Radio code

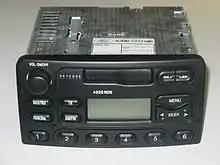
A Ford 4000 model audio unit that features a security code that needs to be entered after a power loss (the label on the front says "KEYCODE"). The unit also features a removable button facepanel as an additional anti-theft measure.

Many car audio systems (car radios) have a so-called 'radio code' number which needs to be entered after a power disconnection. This was introduced as a measure to deter theft of these devices. If the code is entered correctly, the radio is activated for use. Entering the code incorrectly several times in a row will cause a temporary or permanent lockout. Some car radios have another check which operates in conjunction with car electronics. If the VIN or another vehicle ID matches the previously stored one, the radio is activated. If the radio cannot verify the vehicle, it is considered to be moved into another vehicle. The radio will then request for the code number or simply refuse to operate and display an error message such as "CANCHECK" or "SECURE".